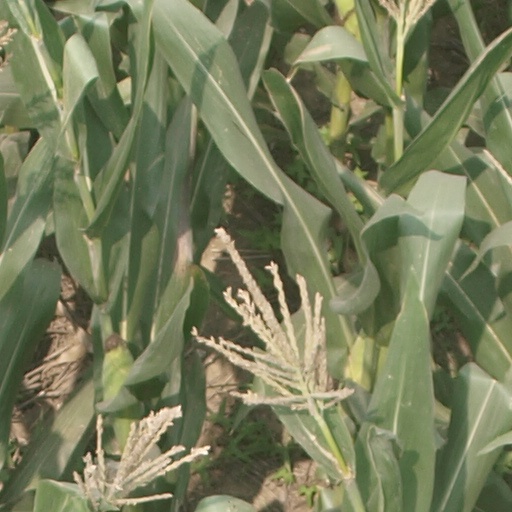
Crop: maize; corn